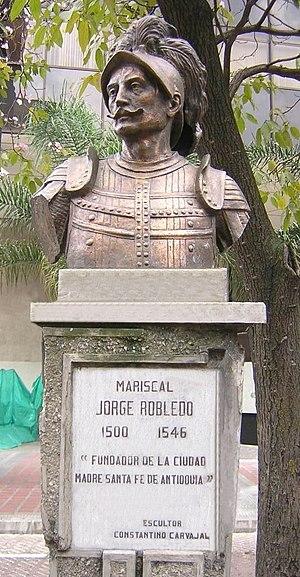
Jorge Robledo fut un conquistador et maréchal espagnol du XVIᵉsiècle.